Meisho Mambo

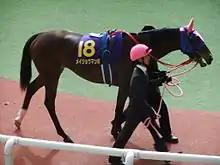
Meisho Mambo in April 2013

Meisho Mambo (25 February 2010 - April 25 2025) is a Japanese Thoroughbred racehorse who won the second and third legs of the Japanese Fillies' Triple Crown in 2013. She showed some promise as a juvenile in 2012 when winning on her debut. In the following spring she won the Grade II Fillies' Revue and rebounded from a poor run in the Oka Sho to win the Grade I Yushun Himba. She returned in the autumn to win the Shuka Sho before defeating older fillies and mares in the Queen Elizabeth II Commemorative Cup. She won the JRA Award for Best Three-Year-Old Filly of 2013. She stayed in training for three more seasons but failed to win again.